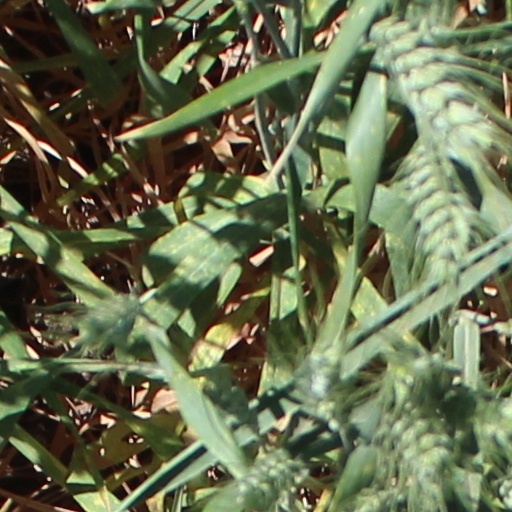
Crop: wheat